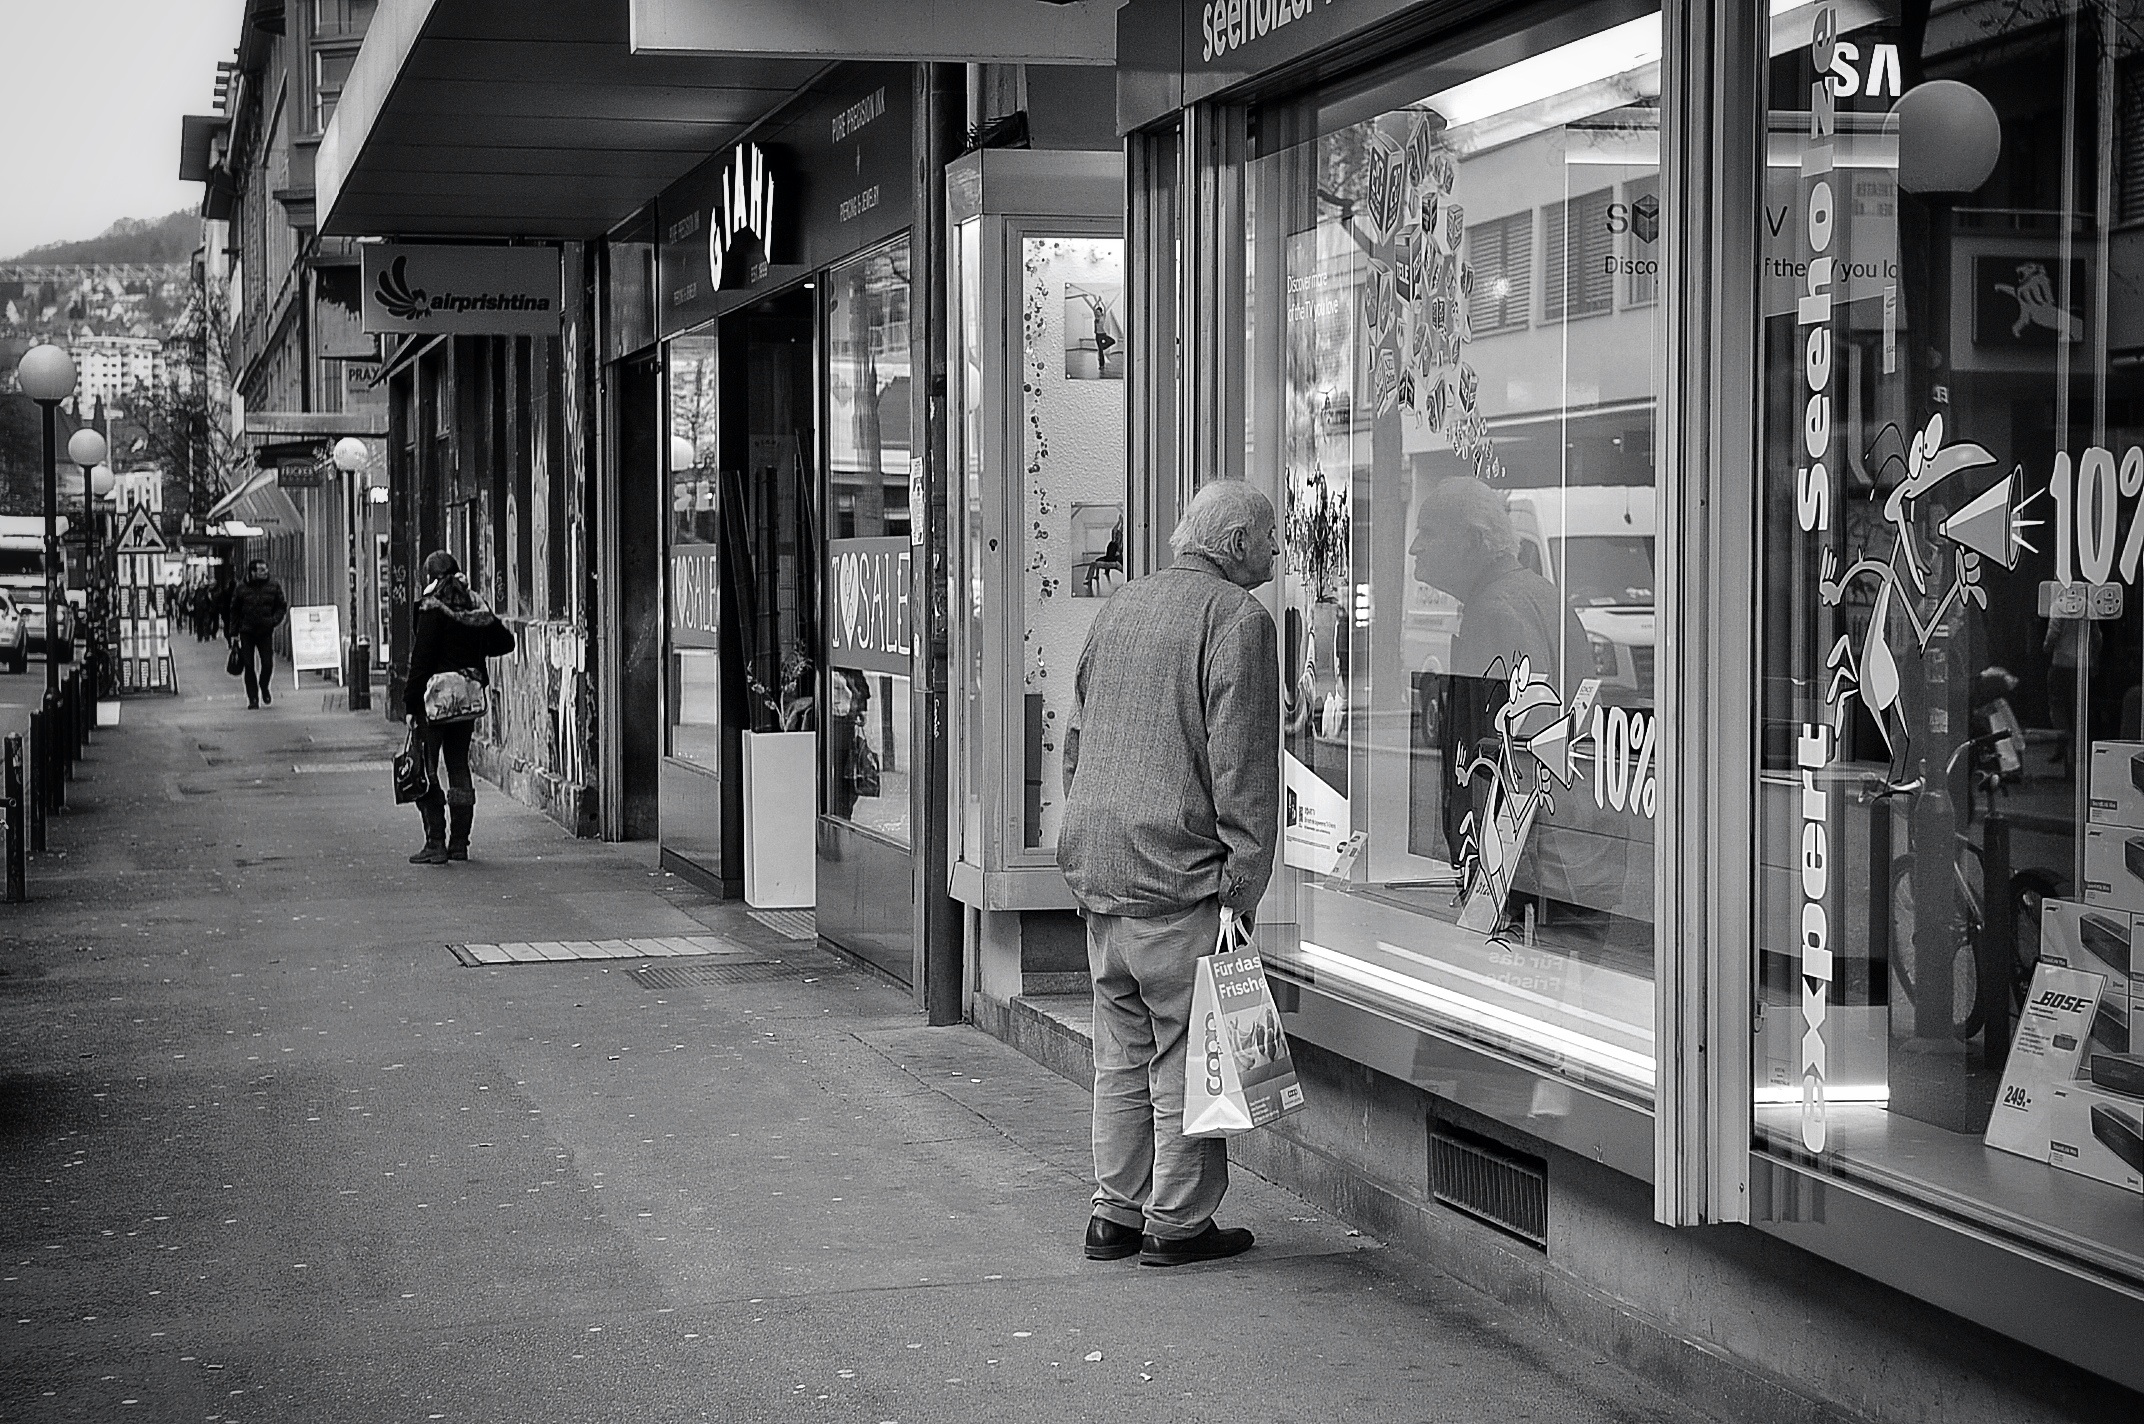
pedestrian, winter, black and white, people, road, white, street, photography, alley, city, black, monochrome, streetphotography, bw, candid, infrastructure, swiss, photograph, snapshot, schweiz, switzerland, zurich, streetphoto, stphotographia, thomas8047, 175528, urbanarte, zurichstreet, nikond300s, urban area, monochrome photography